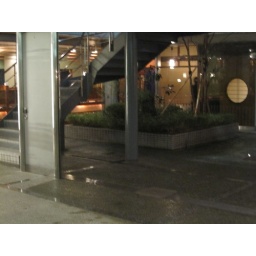
Random shot outside the office in the first floor basement.